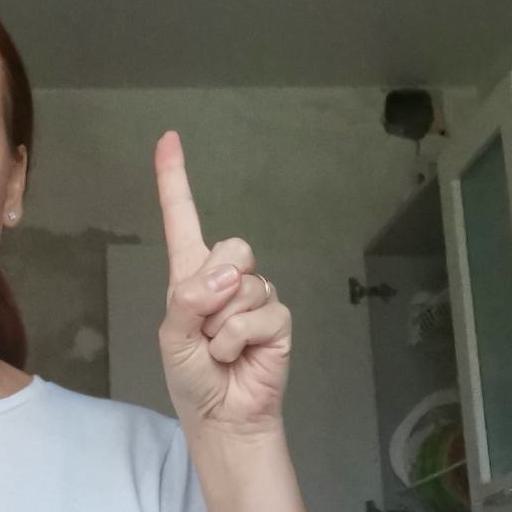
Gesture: one